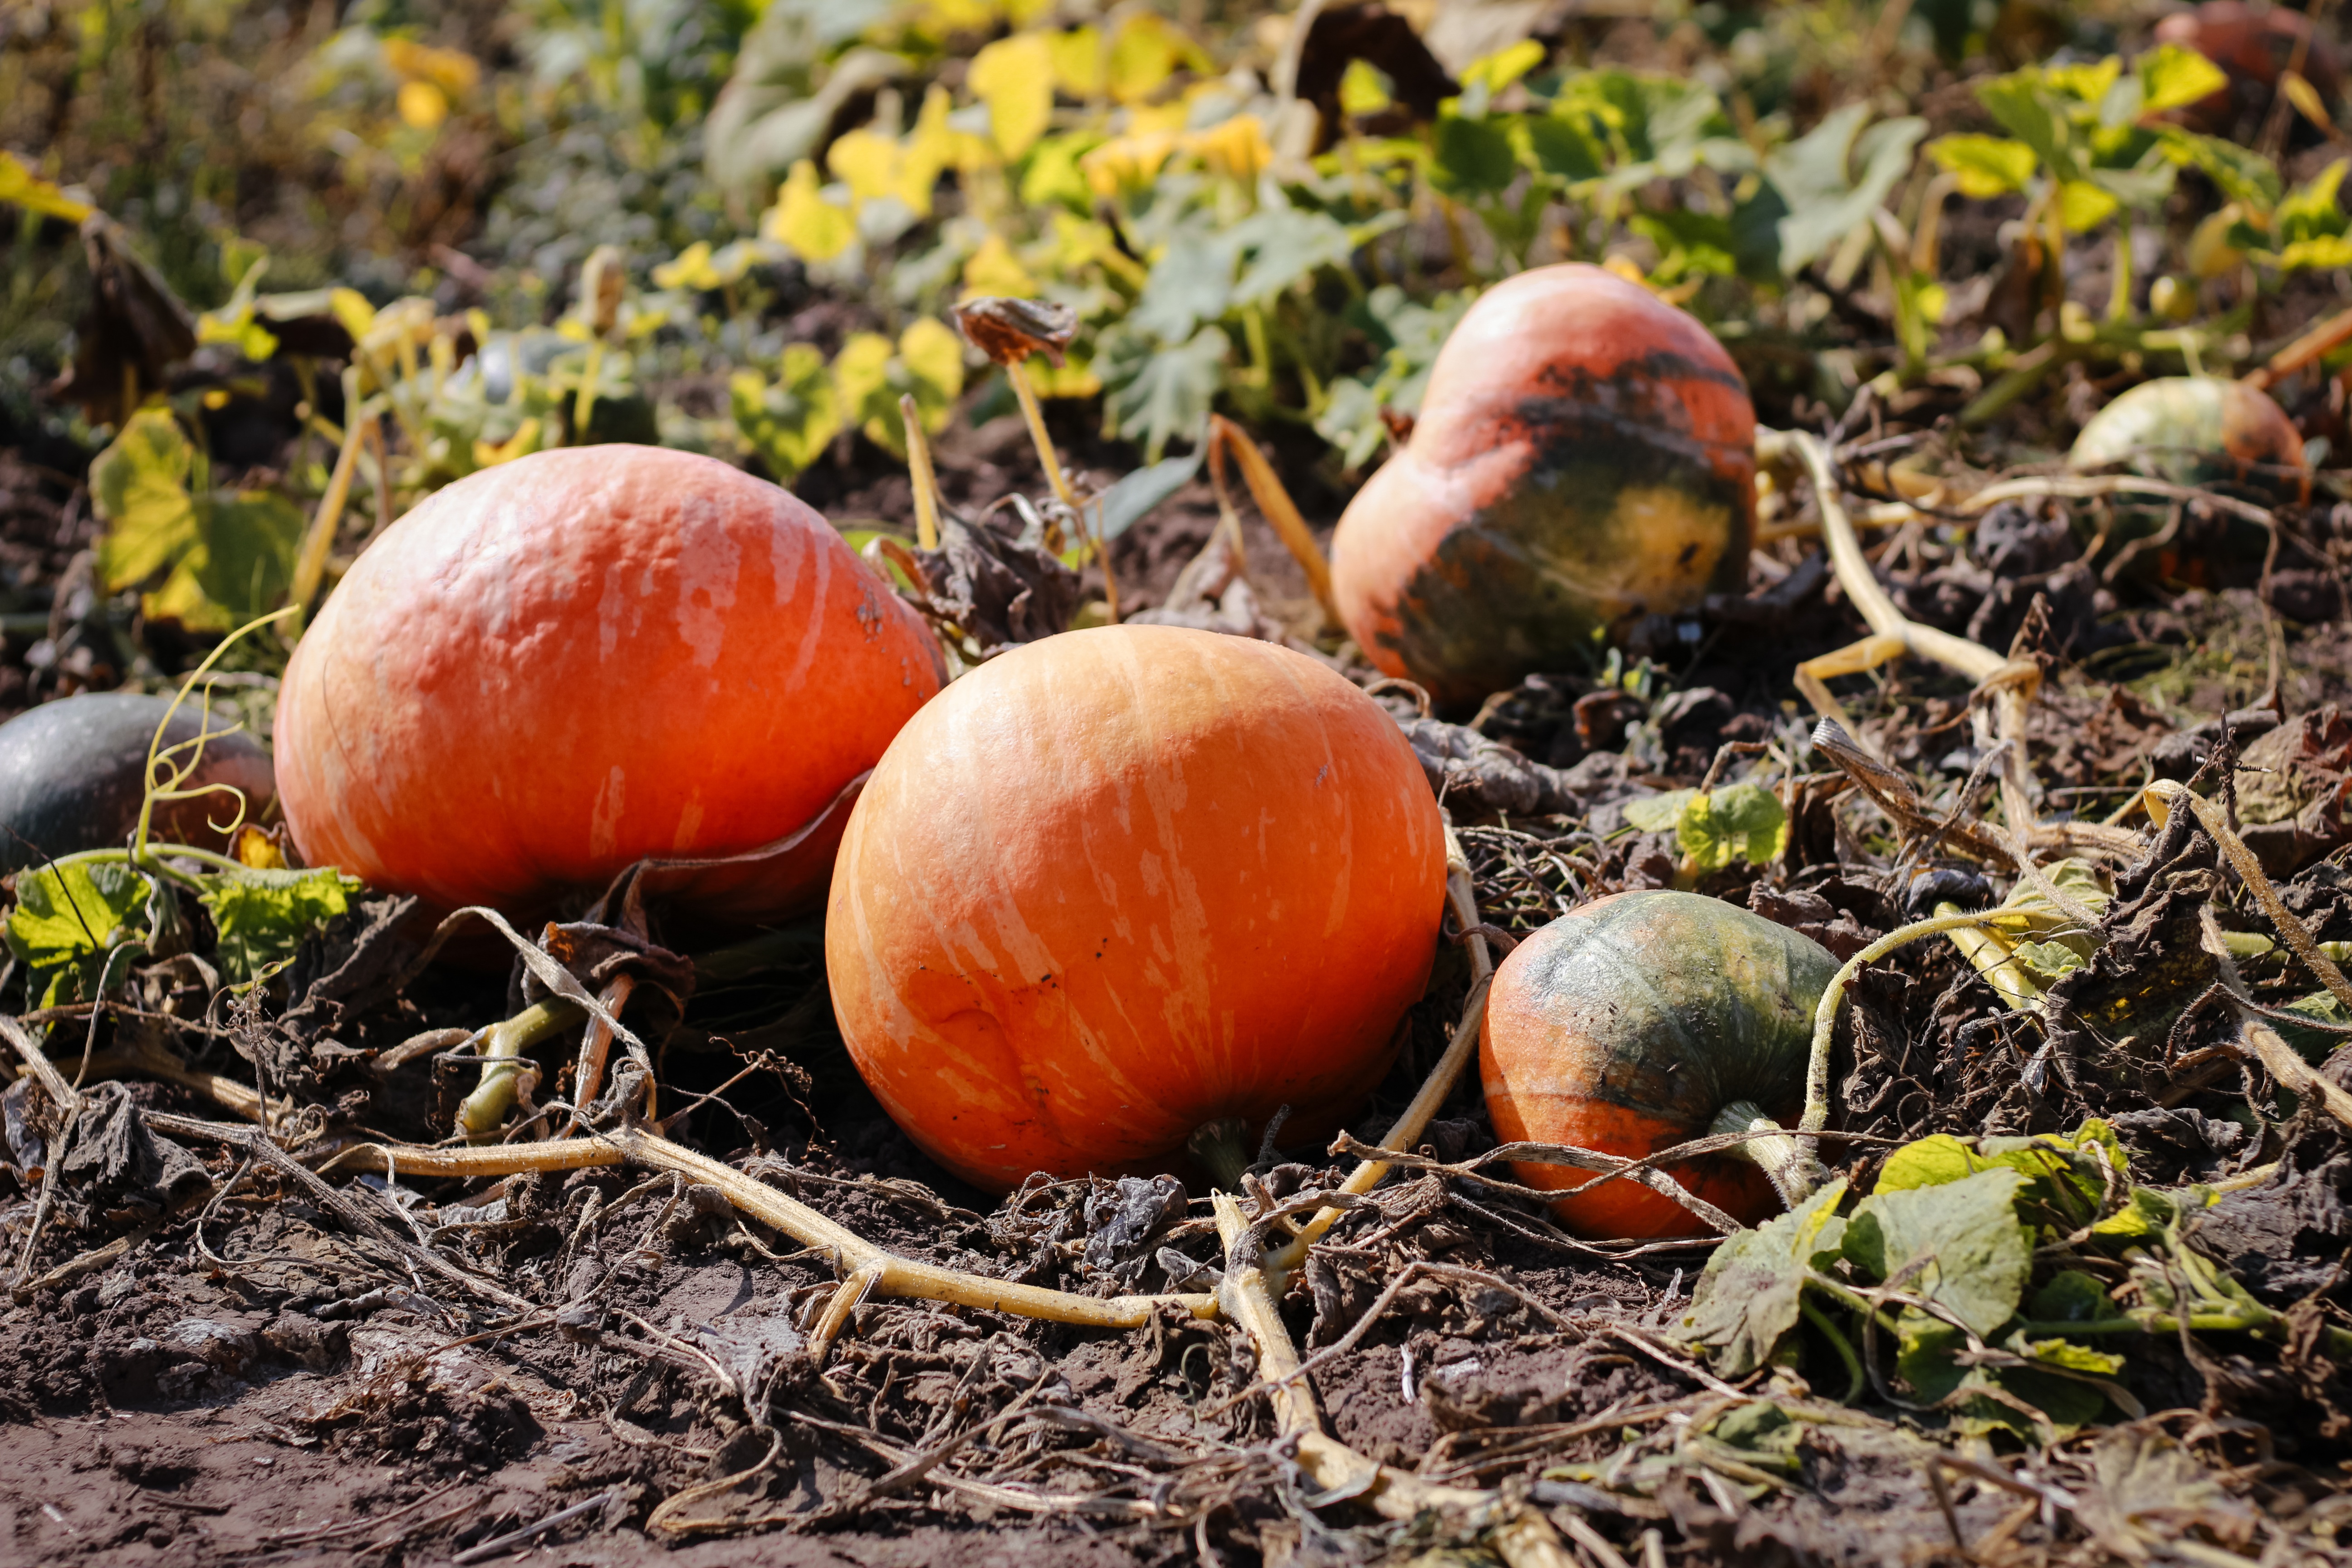
nature, grass, plant, field, farm, fruit, countryside, stem, leaf, flower, old, travel, orange, food, green, harvest, produce, vegetable, color, autumn, pumpkin, halloween, fresh, soil, agriculture, flora, season, plants, eco, thanksgiving, background, bright, seasonal, scene, october, many, organic, flowering plant, no one, many pumpkins, land plant